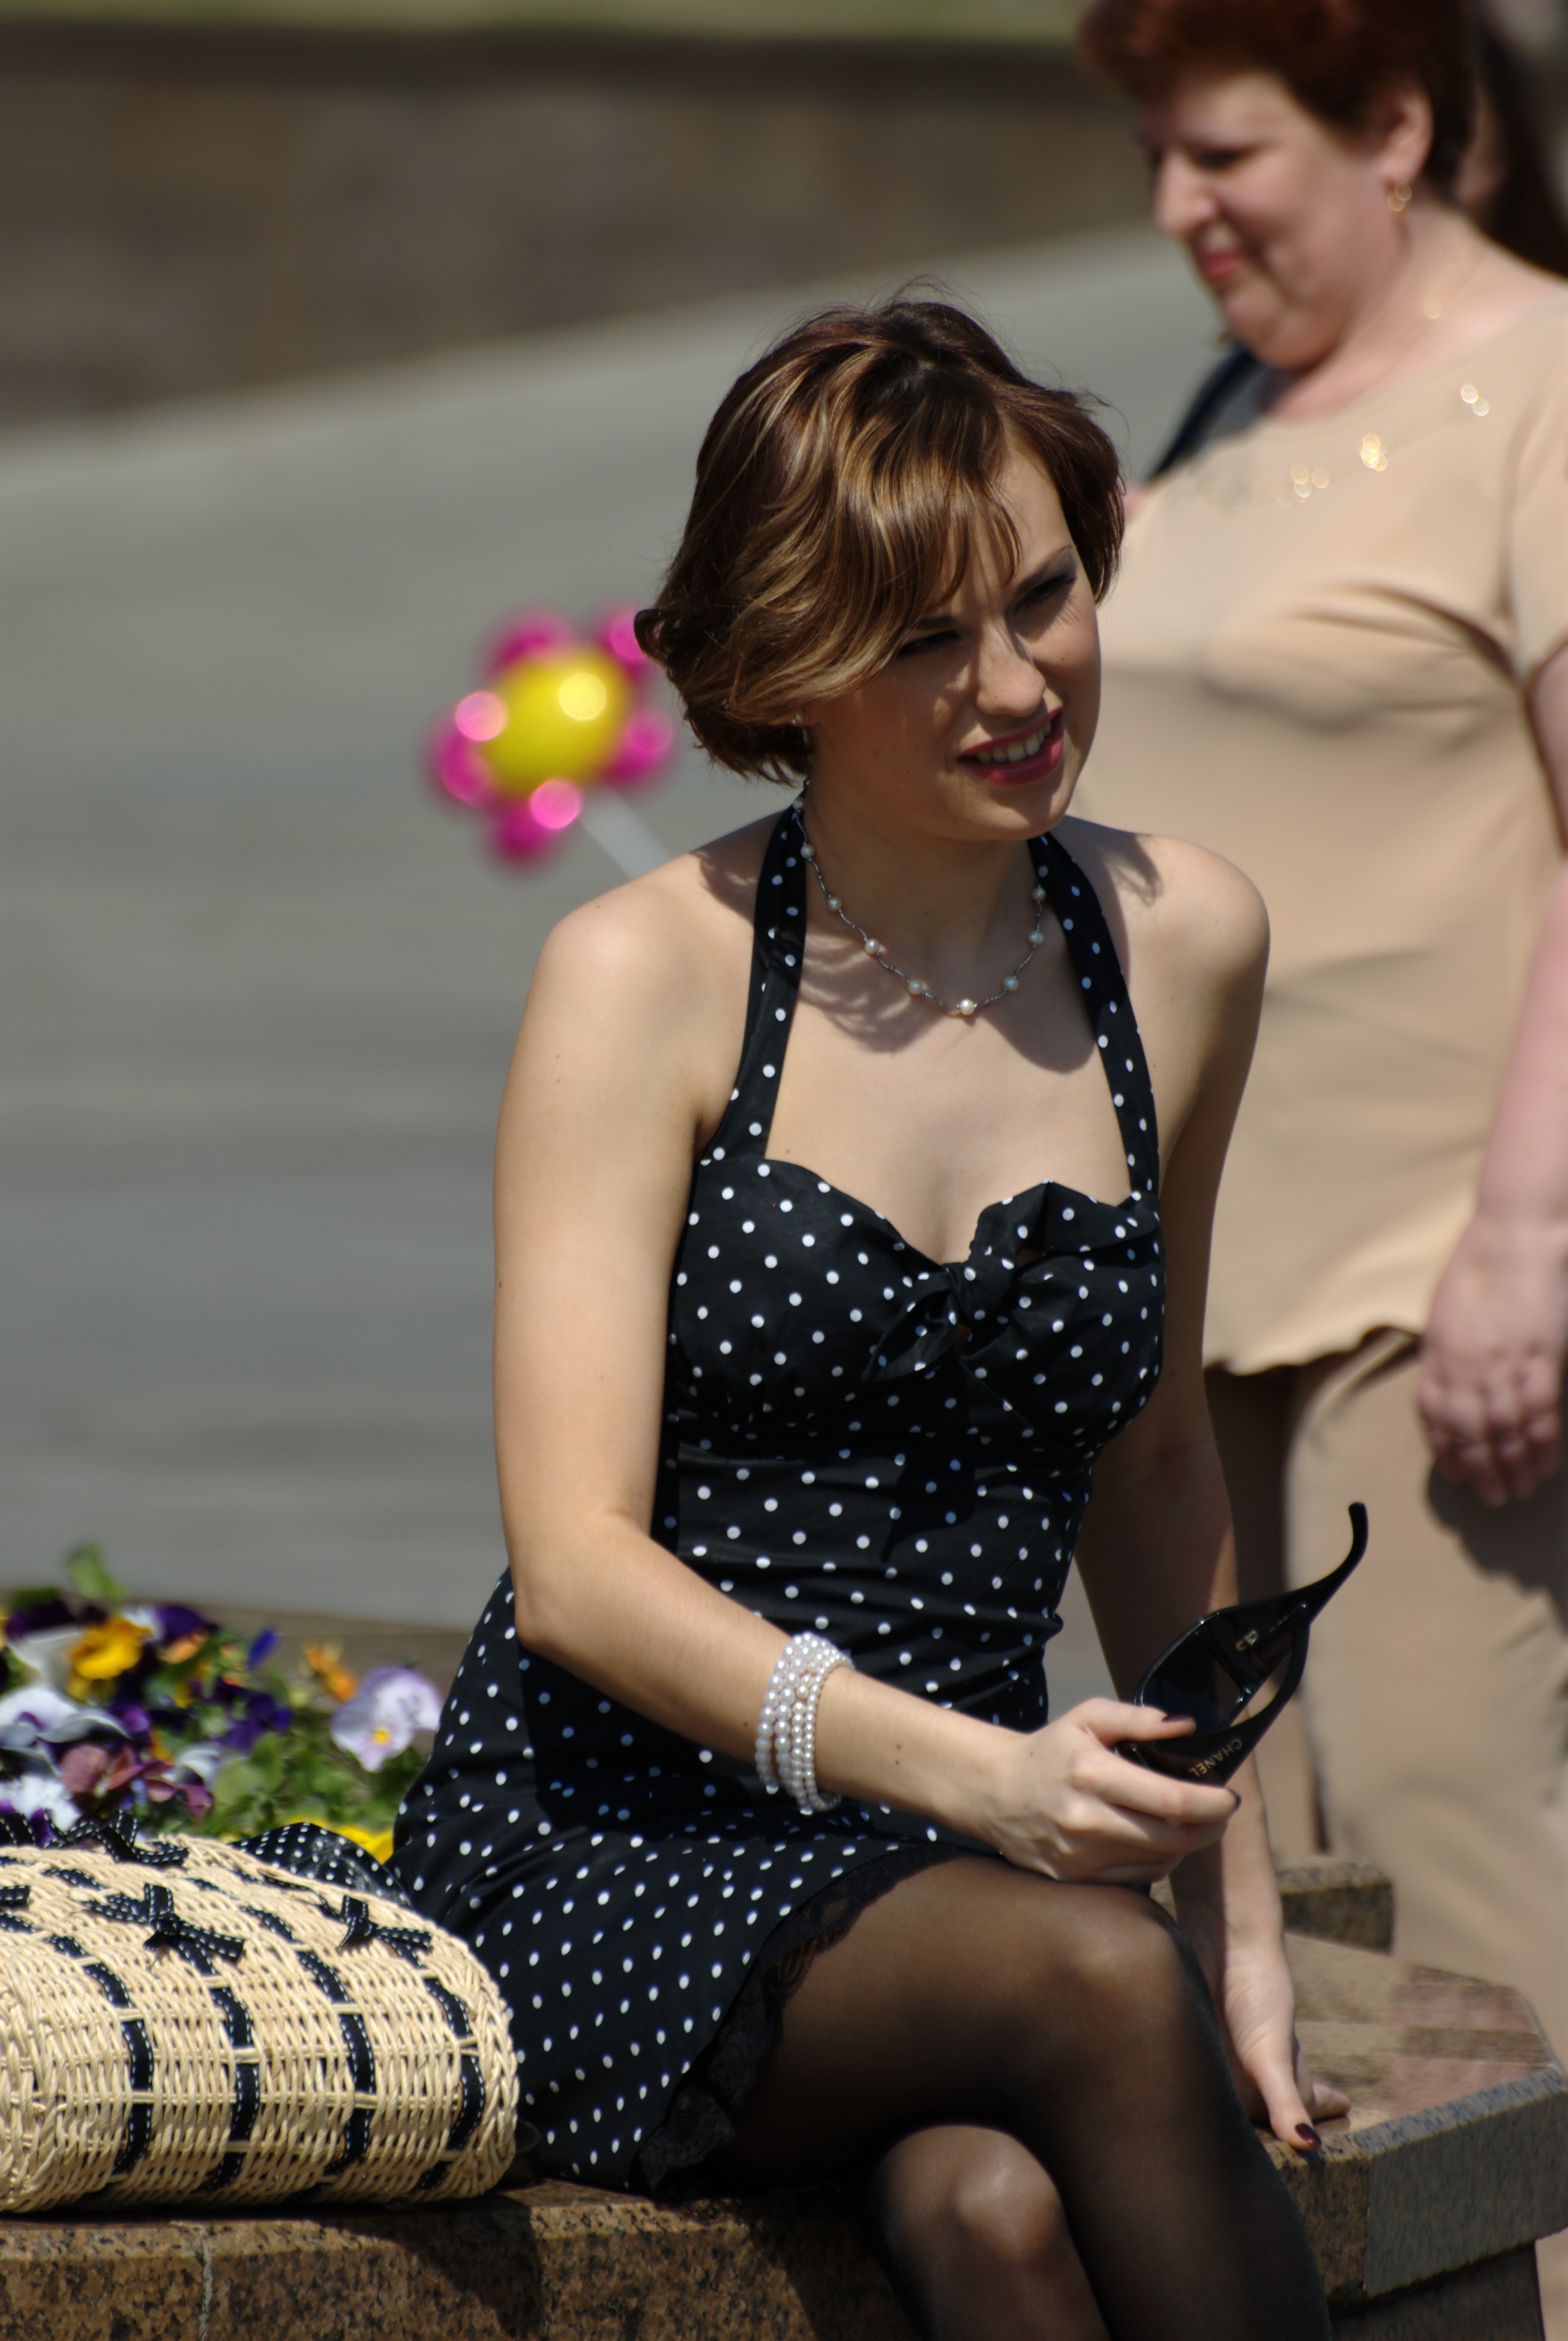
person, people, girl, woman, street, city, leg, model, spring, sitting, fashion, nikon, clothing, lady, hairstyle, candid, girls, dress, beauty, moscow, russia, d80, moskau, platinumphoto, nikond80, moscou, photo shoot, human positions